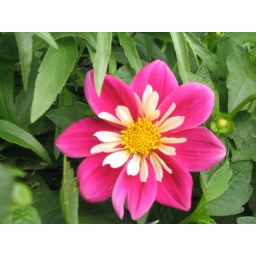
flower near my building